Kelly Freas

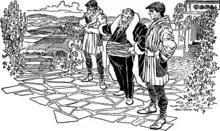
Art by Freas for "Disqualified" by Charles L. Fontenay, "If magazine", September 1954.

Frank Kelly Freas (August 27, 1922 – January 2, 2005) was an American artist known for his work in science fiction and fantasy, with a career spanning more than 50 years. He was known as the "Dean of Science Fiction Artists" and he was the second artist inducted by the Science Fiction Hall of Fame.